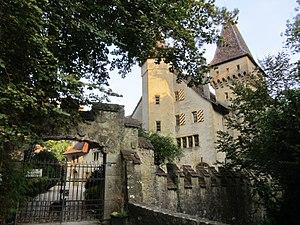
Cette liste présente les biens culturels d'importance nationale dans le canton de Neuchâtel. Cette liste correspond à l'édition 2009 de l'Inventaire Suisse des biens culturels d'importance nationale pour le canton de Neuchâtel. Il est trié par commune et inclus : 90 bâtiments séparés, 17 collections et 23 sites archéologiques.